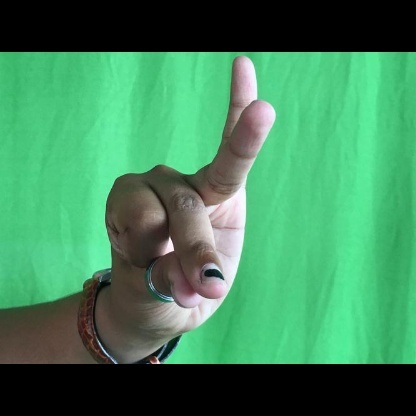
Mudra: Bramaram